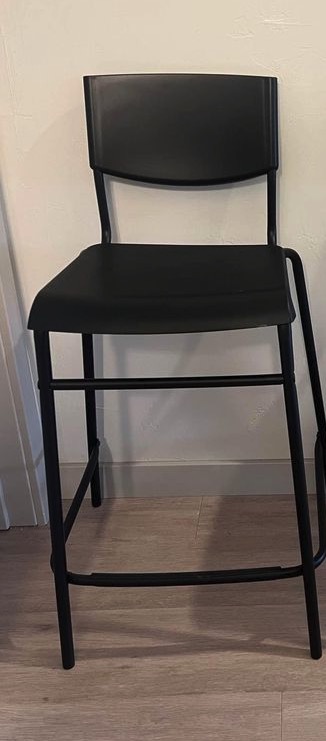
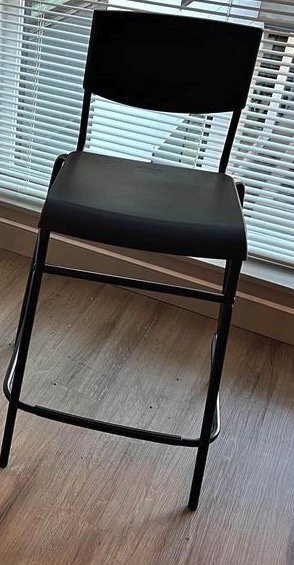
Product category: stool
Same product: yes